Tréclun

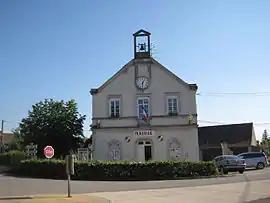
Town hall

Tréclun is a commune in the Côte-d'Or department in eastern France.